Grásteinn

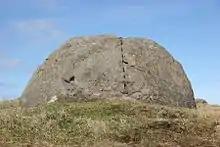
Grásteinn.

Grásteinn ('grey stone') is a stone on Álftanes, near Reykjavík in Iceland. At Grandinn when driving from Garðabær to Álftanes is a crossroads. Bessastaðir is to the right, Suðurnesvegur to the left and Norðurnesvegur straight forward. To the south of this crossroads is the marker-stone Grásteinn, which is a lodestone.